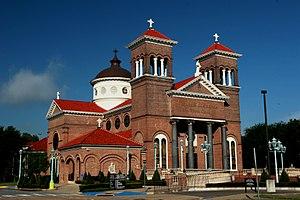
Le diocèse de Beaumont est un diocèse catholique situé aux États-Unis, au Texas. C'est un siège suffragant de l'archidiocèse de Galveston-Houston. Son siège est la basilique-cathédrale Saint-Antoine de Beaumont.